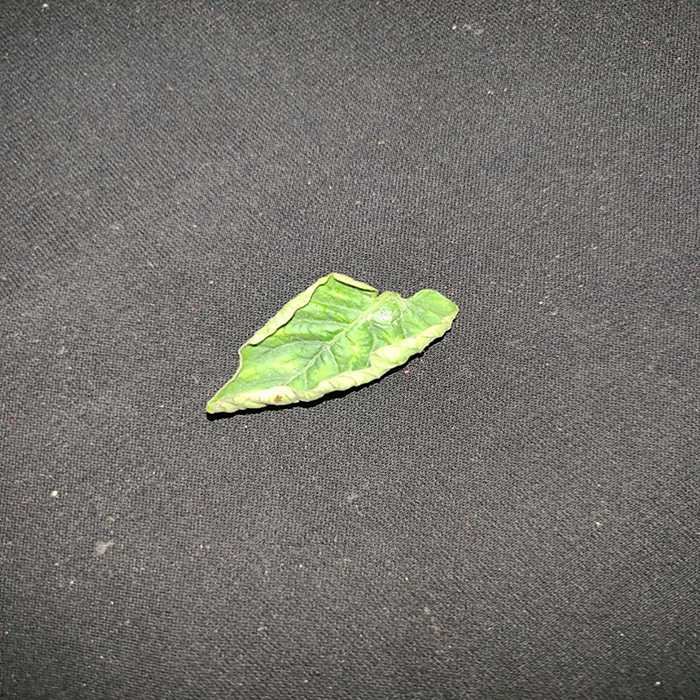
Plant: Tomato
Label: Tomato leaf curl virus